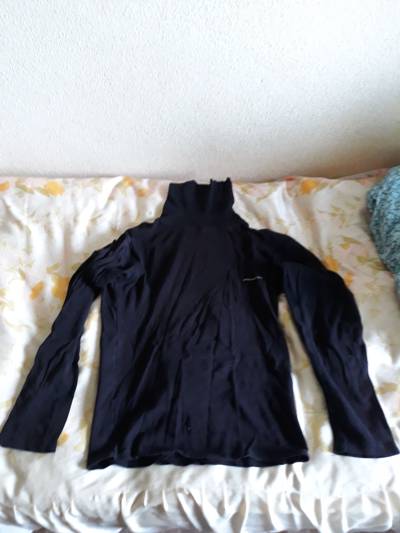
Waste category: clothes